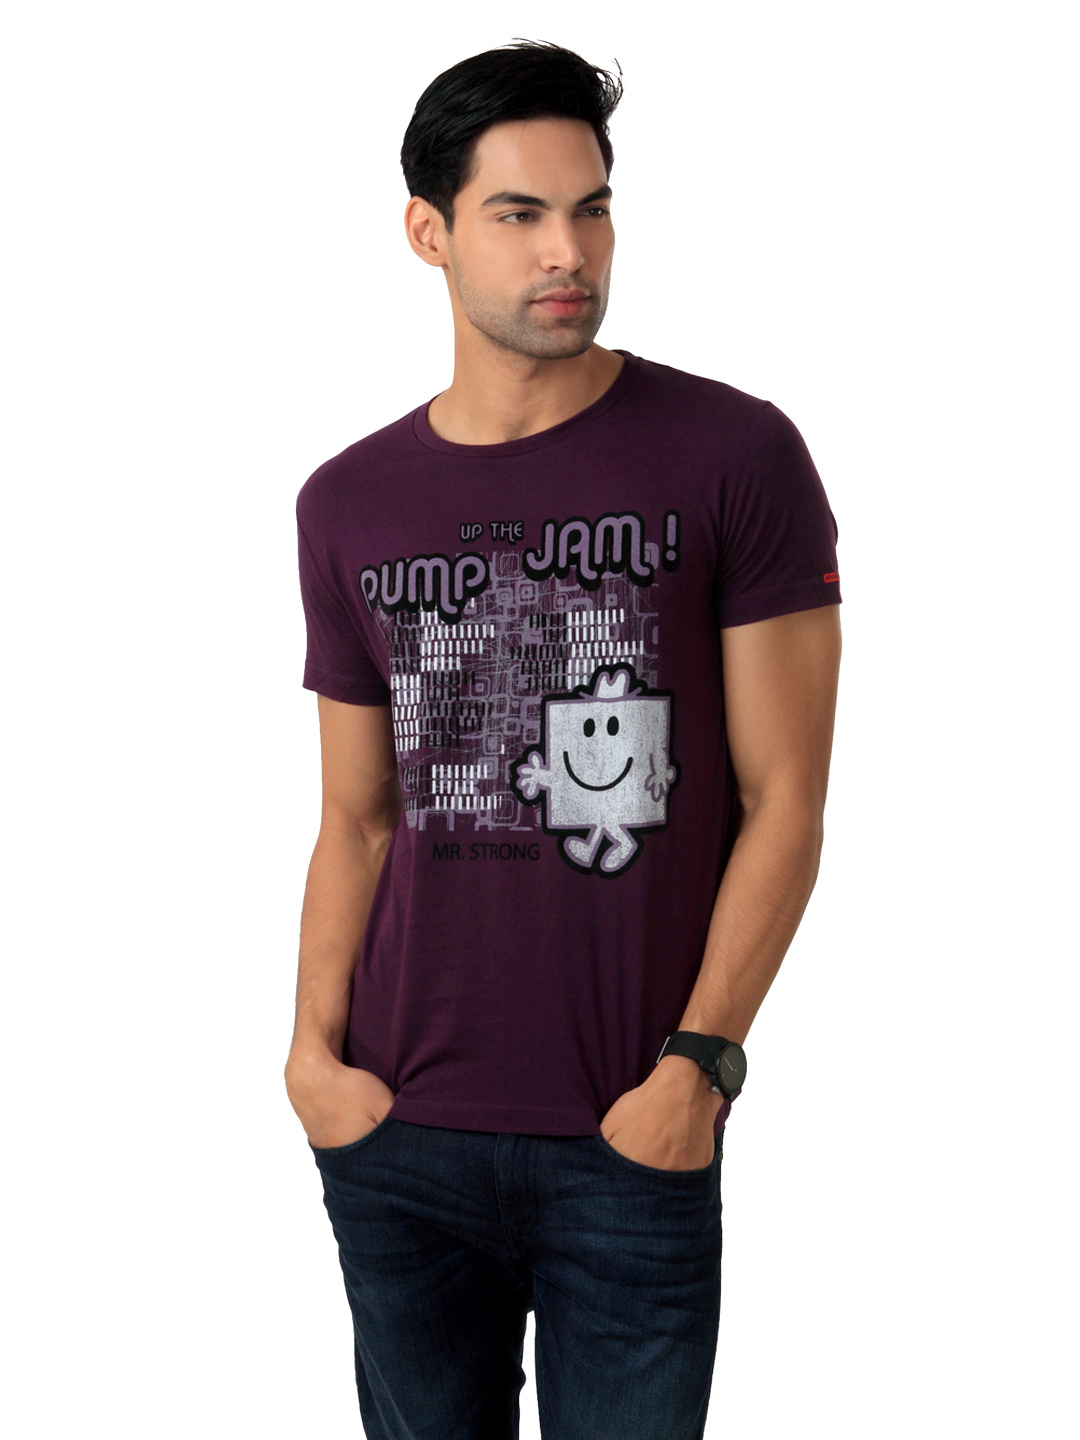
Mr. Men Men Purple T-shirt
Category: Apparel / Topwear / Tshirts
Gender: Men
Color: Purple
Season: Fall 2012
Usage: Casual